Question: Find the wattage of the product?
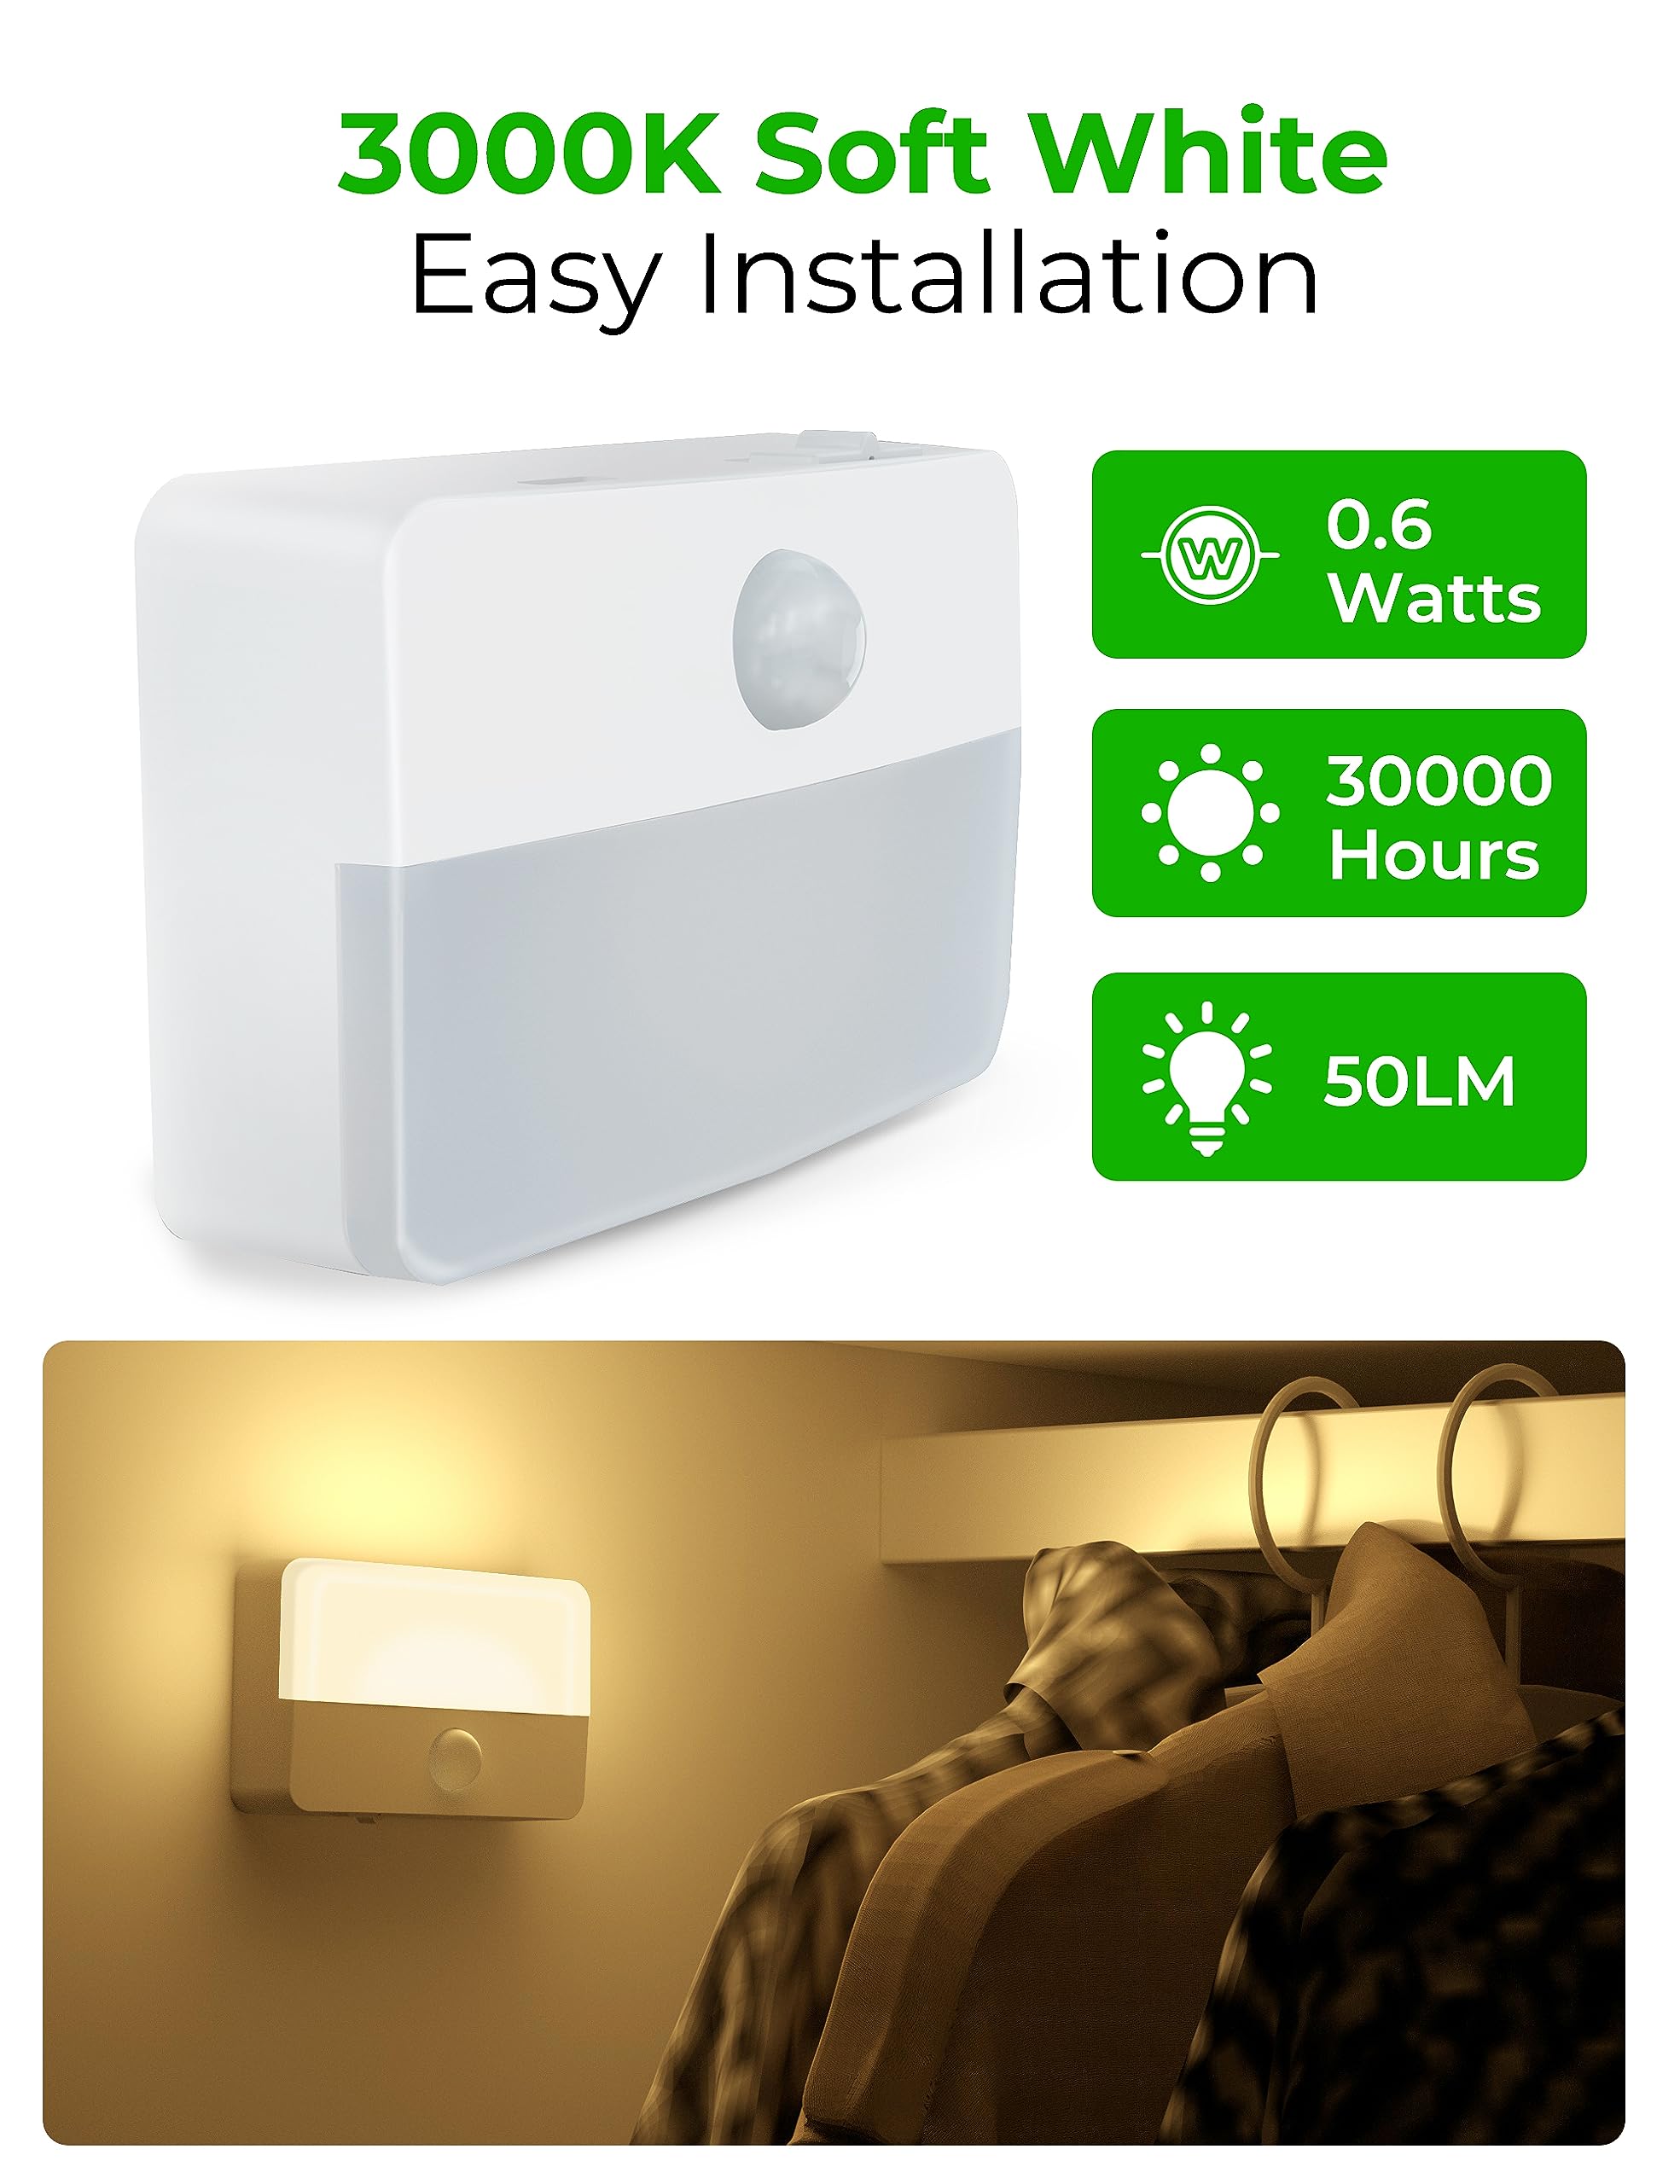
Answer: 0.6 watt